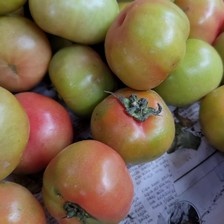
Label: tomato